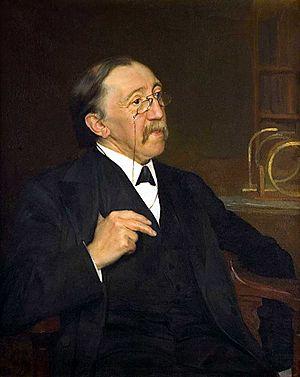
Hendricus Gerardus van de Sande Bakhuyzen, né le 2 avril 1838 à La Haye et mort le 8 janvier 1923 à Leyde, est un astronome néerlandais. Son nom de famille, van de Sande Bakhuyzen, est parfois présenté à tort comme Backhuyzen ou Bakhuysen. Son prénom est parfois présenté sous le nom de Hendrik Gerard.